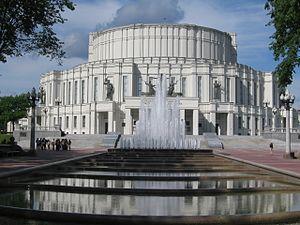
Le faubourg de la Trinité ou colline de la Trinité est un district historique de la ville de Minsk, situé sur la rive gauche de la Svislotch. Il était jadis le centre administratif et commercial de la capitale biélorusse. Il s'agit, depuis 2007, d'une zone historique protégée. On y trouve notamment le Théâtre national d'opéra et de ballet, le musée Maxime Bahdanovitch ou l'île des Larmes.
Iossif Grigorievitch Langbard, ou Josef Langbard était un architecte soviétique biélorusse et artiste émérite de la République socialiste soviétique de Biélorussie.